Queen Emma Bridge

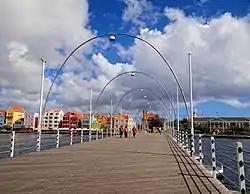
The bridge seen from the Otrobanda end towards Punda

The Queen Emma Bridge is a pontoon bridge across St. Anna Bay on Curaçao island in the Dutch Caribbean. It connects the Punda and Otrobanda quarters of the capital city, Willemstad. It was named after Emma of Waldeck and Pyrmont, who was queen consort of the Netherlands during its construction. The bridge is hinged and opens regularly to enable the passage of oceangoing vessels. On the opposite end from the hinge is a small shelter where an operator controls two diesel engines turning propellers. The propellers are mounted perpendicular to the length of the bridge and allow it to swing parallel to the shore. The process only takes a few minutes to complete.